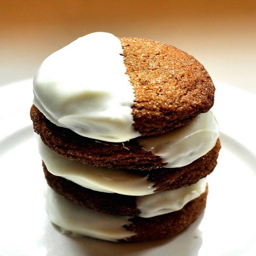
these spiced cookies would be too boring on their own , but throw a little white chocolate on them and you 're set .